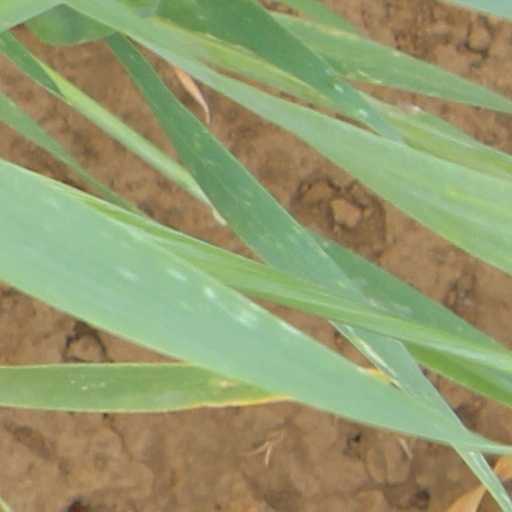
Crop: wheat